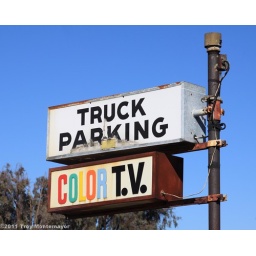
A sign along Highway 99 advertises truck parking and color televisions at the St. Francis Motel in Stockton, California